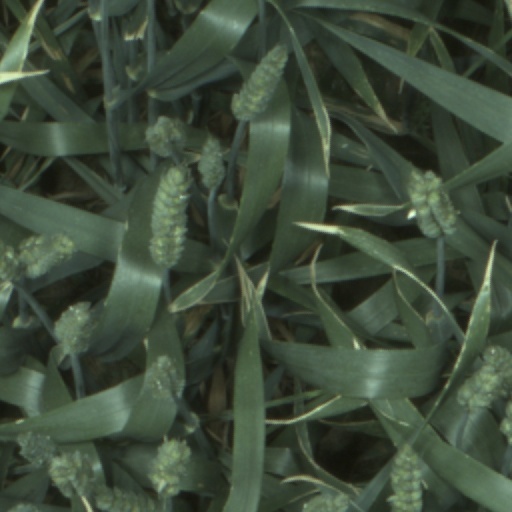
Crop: wheat